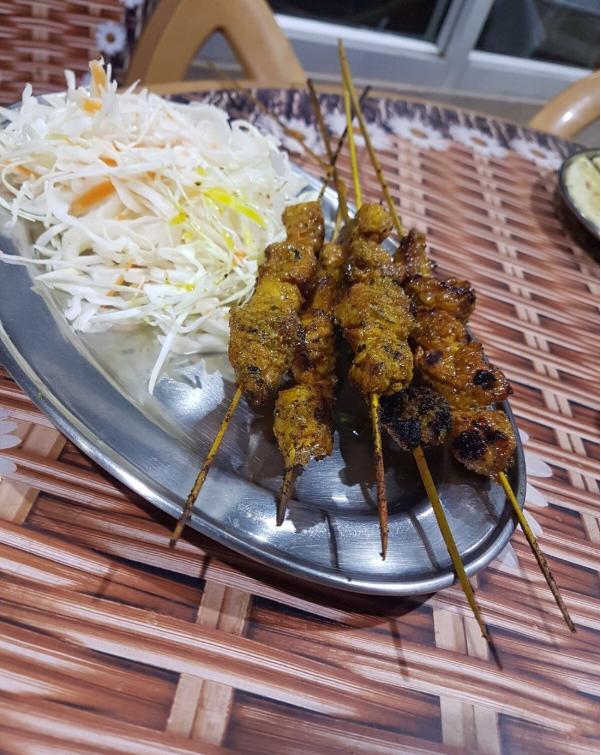
Sinia iliyo na rangi ya kijivu imejaa nyama aina ya mishikaki zilizopikwa mpaka zikawa rangi ya kahawaia. Vilevile zimeshikiliwa na vijiti vyembamba. Kuna...